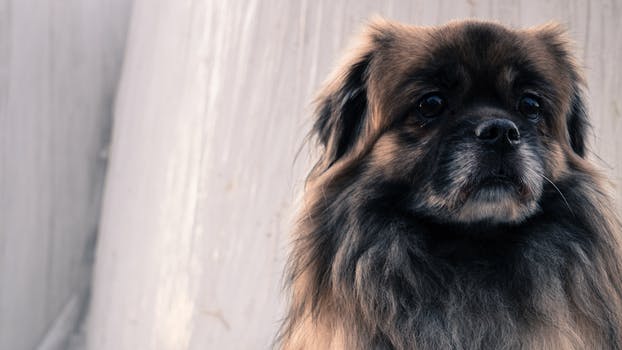
Label: No Watermark